Honey Dijon

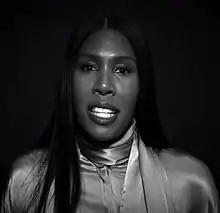
Honey Dijon at an event hosted by "Love" magazine, 2018.

Honey Redmond (known professionally as Honey Dijon) is an American DJ, producer, and electronic musician. She was born in Chicago and is based in New York City and Berlin.